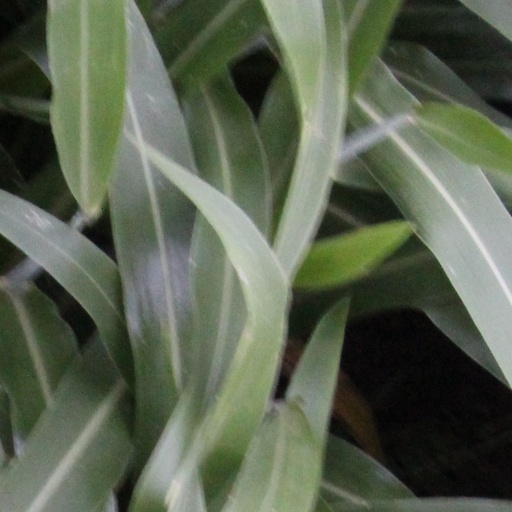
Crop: sorghum